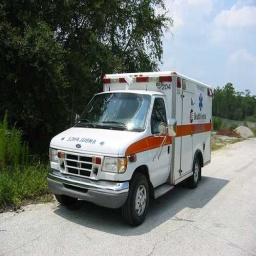
Label: ambulance